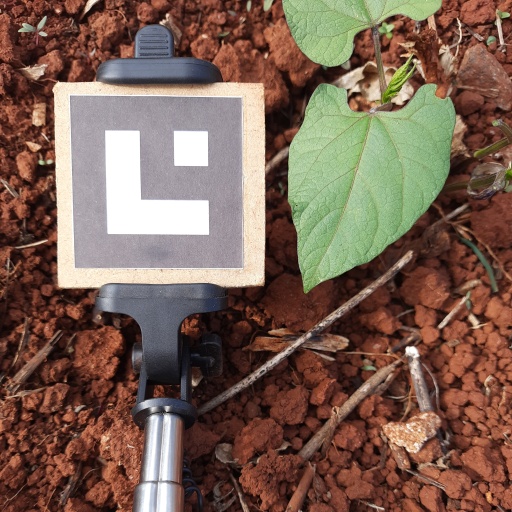
Observations: flat surface, eating holes in the edge, under sunlight